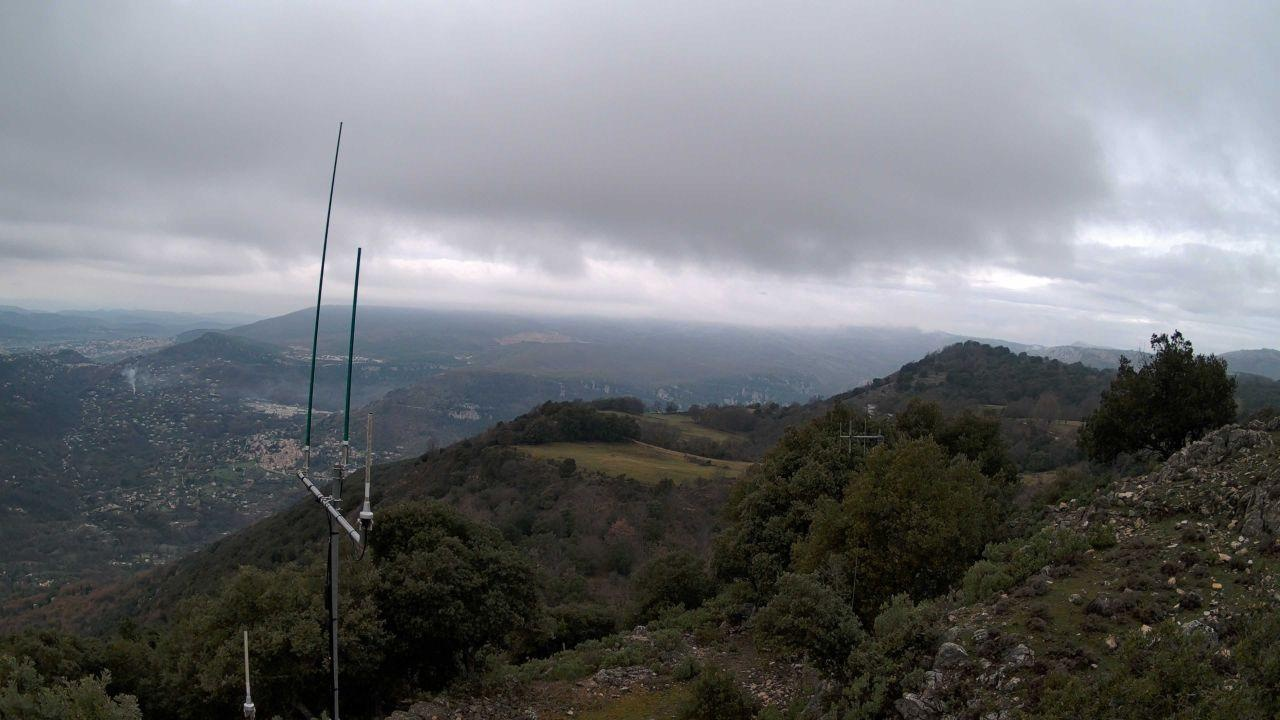
Fire: no
Smoke: yes